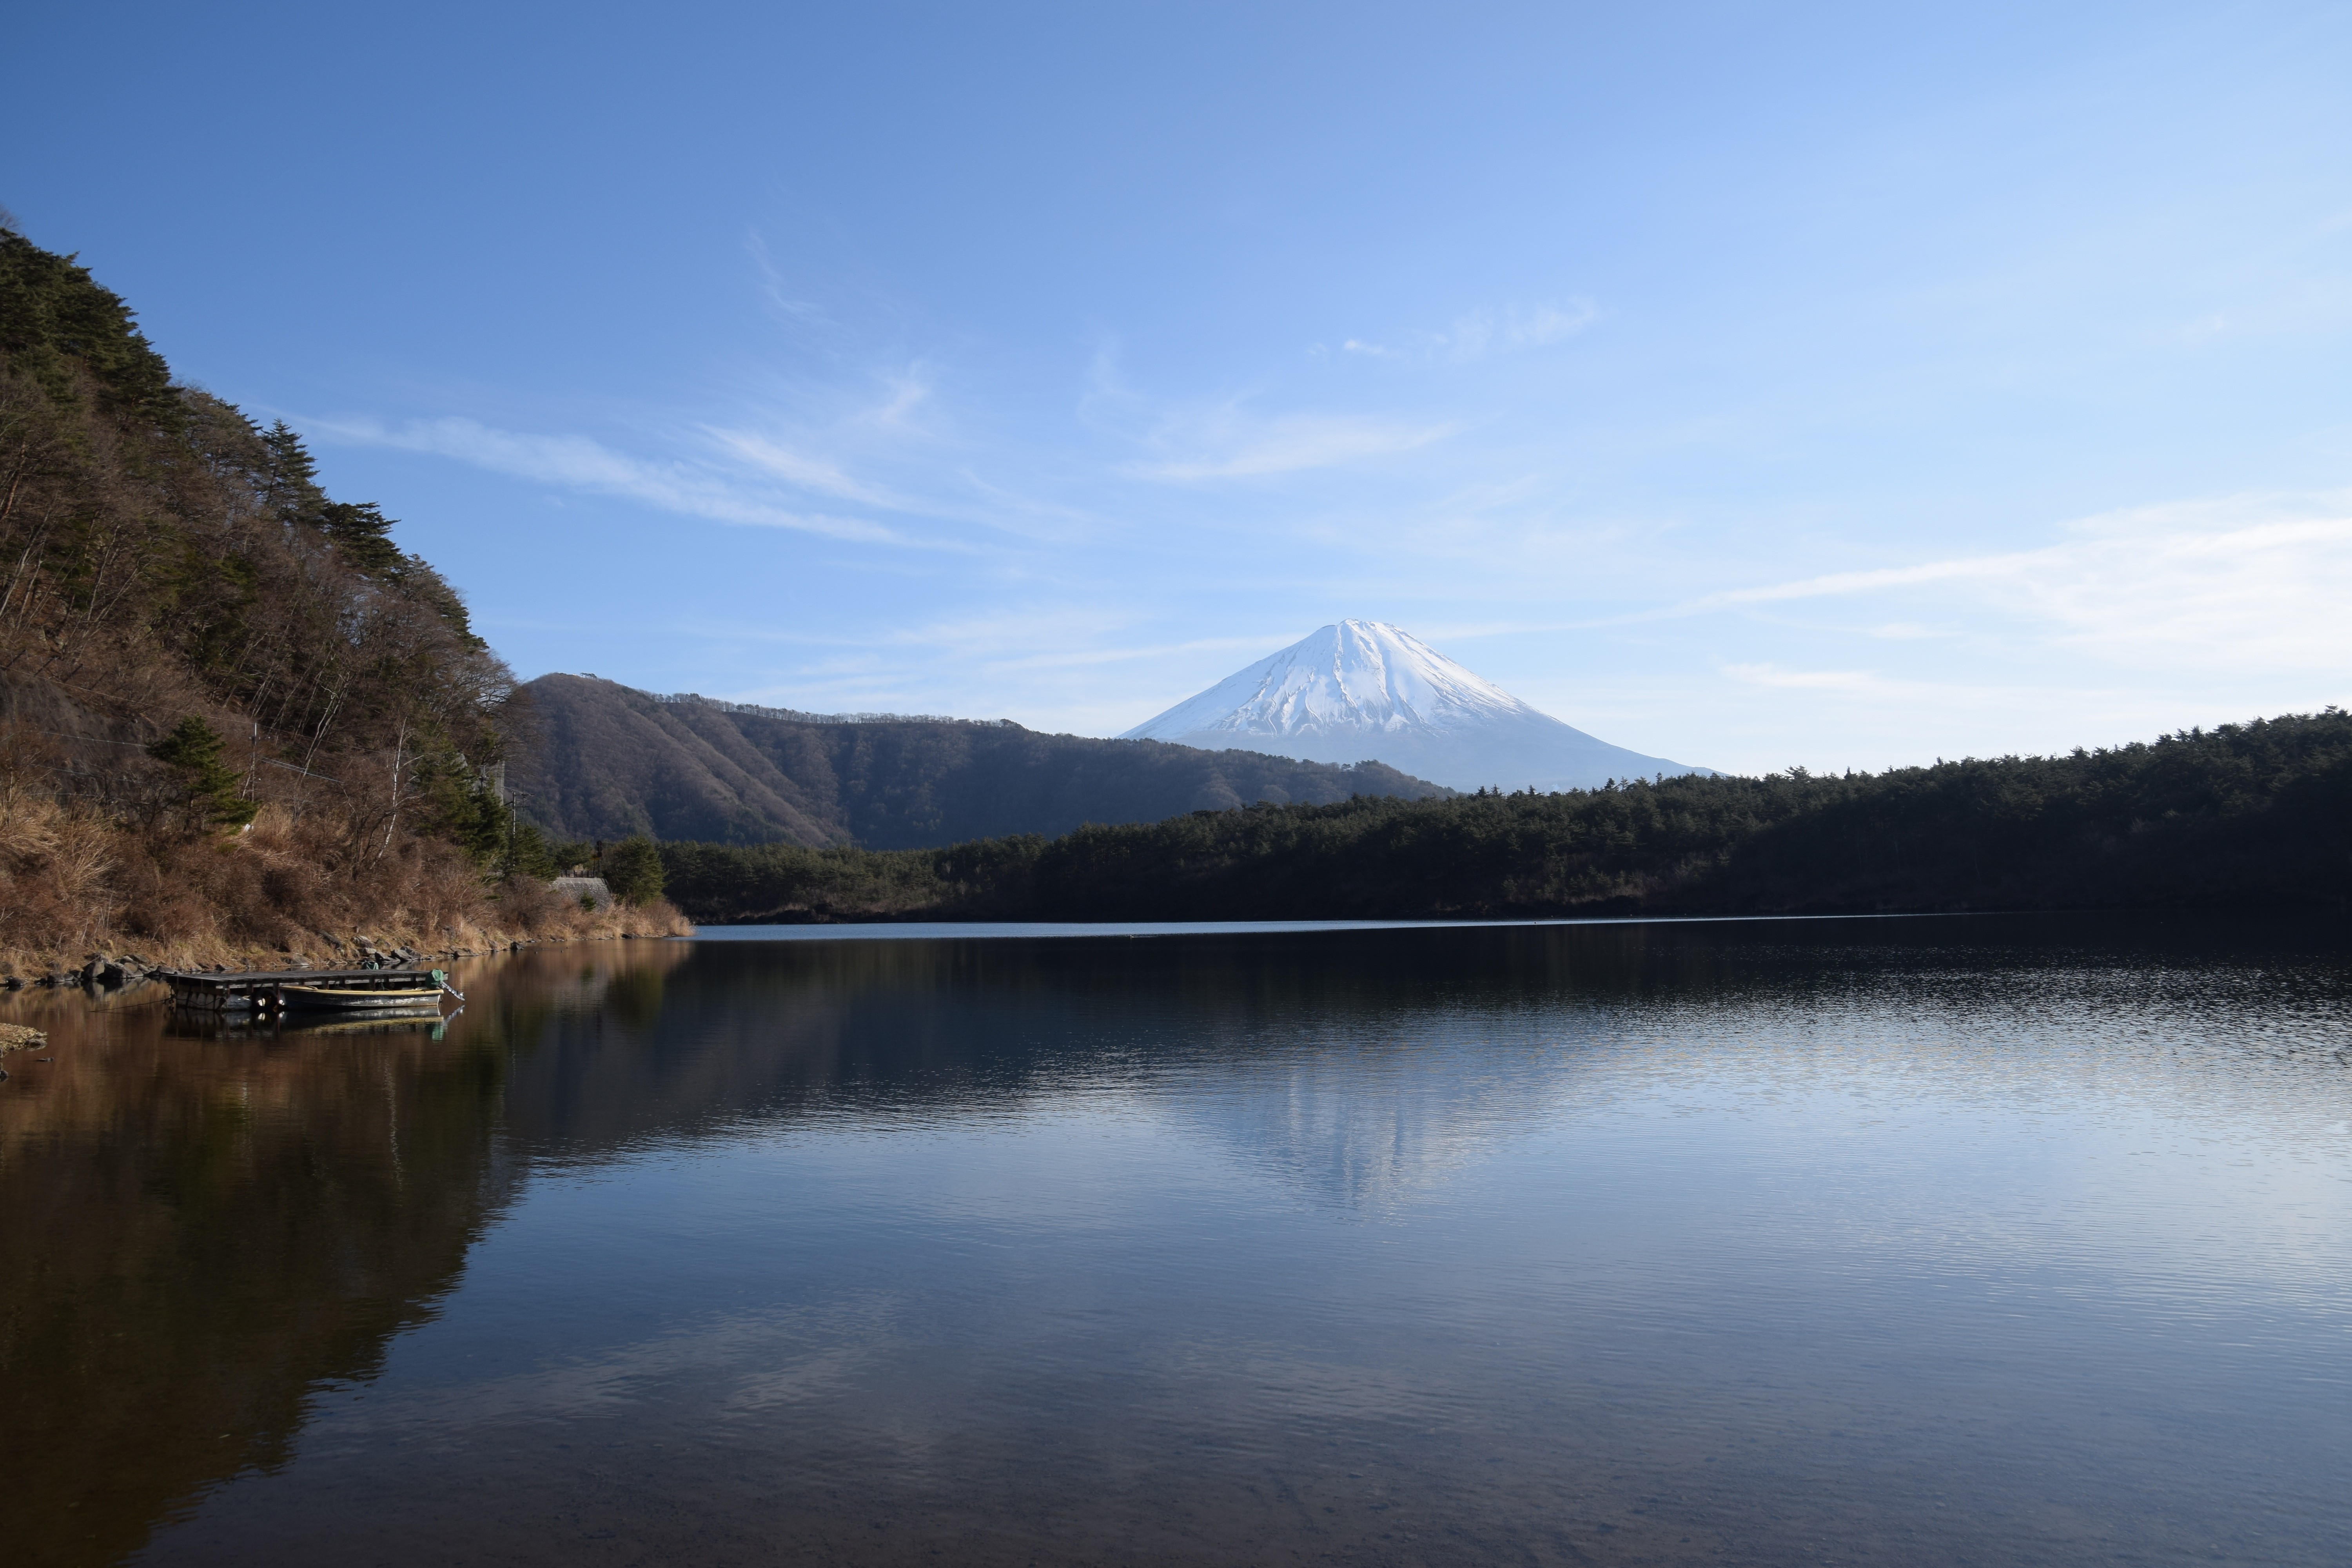
landscape, water, nature, wilderness, mountain, cloud, lake, river, mountain range, reflection, scenic, natural, peace, calm, reservoir, body of water, loch, mt fuji, mountainous landforms